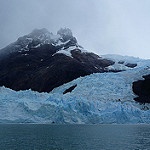
Label: glacier